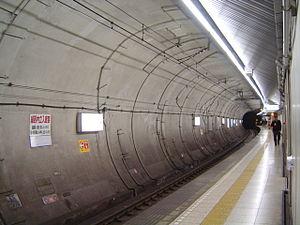
Takanawadai est une station du métro de Tokyo sur la ligne Asakusa dans l'arrondissement de Minato à Tokyo. Elle est exploitée par le Bureau des Transports de la Métropole de Tokyo.